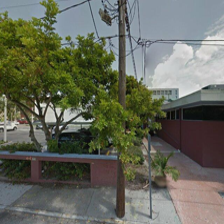
Label: streetView